Mohammedali Yaseen Taha

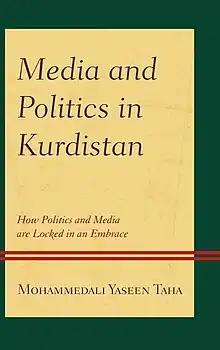
Media and Politics in Kurdistan: how politics and media are locked in an embrace, Mohammedali Yaseen Taha, 2020

Taha's first poetry collection “Dîsan Bê Te” was published in 2009, second book “Hevwexerê Bayi” in 2012 and “3 Tablo” in 2016. He has also published short stories in various literary publications in Kurdistan region. His is the author of the academic book Media and Politics in Kurdistan: How Politics and Media are Locked in an Embrace (Rowman and Littlefield Publishers, Lexington Books, 2020).